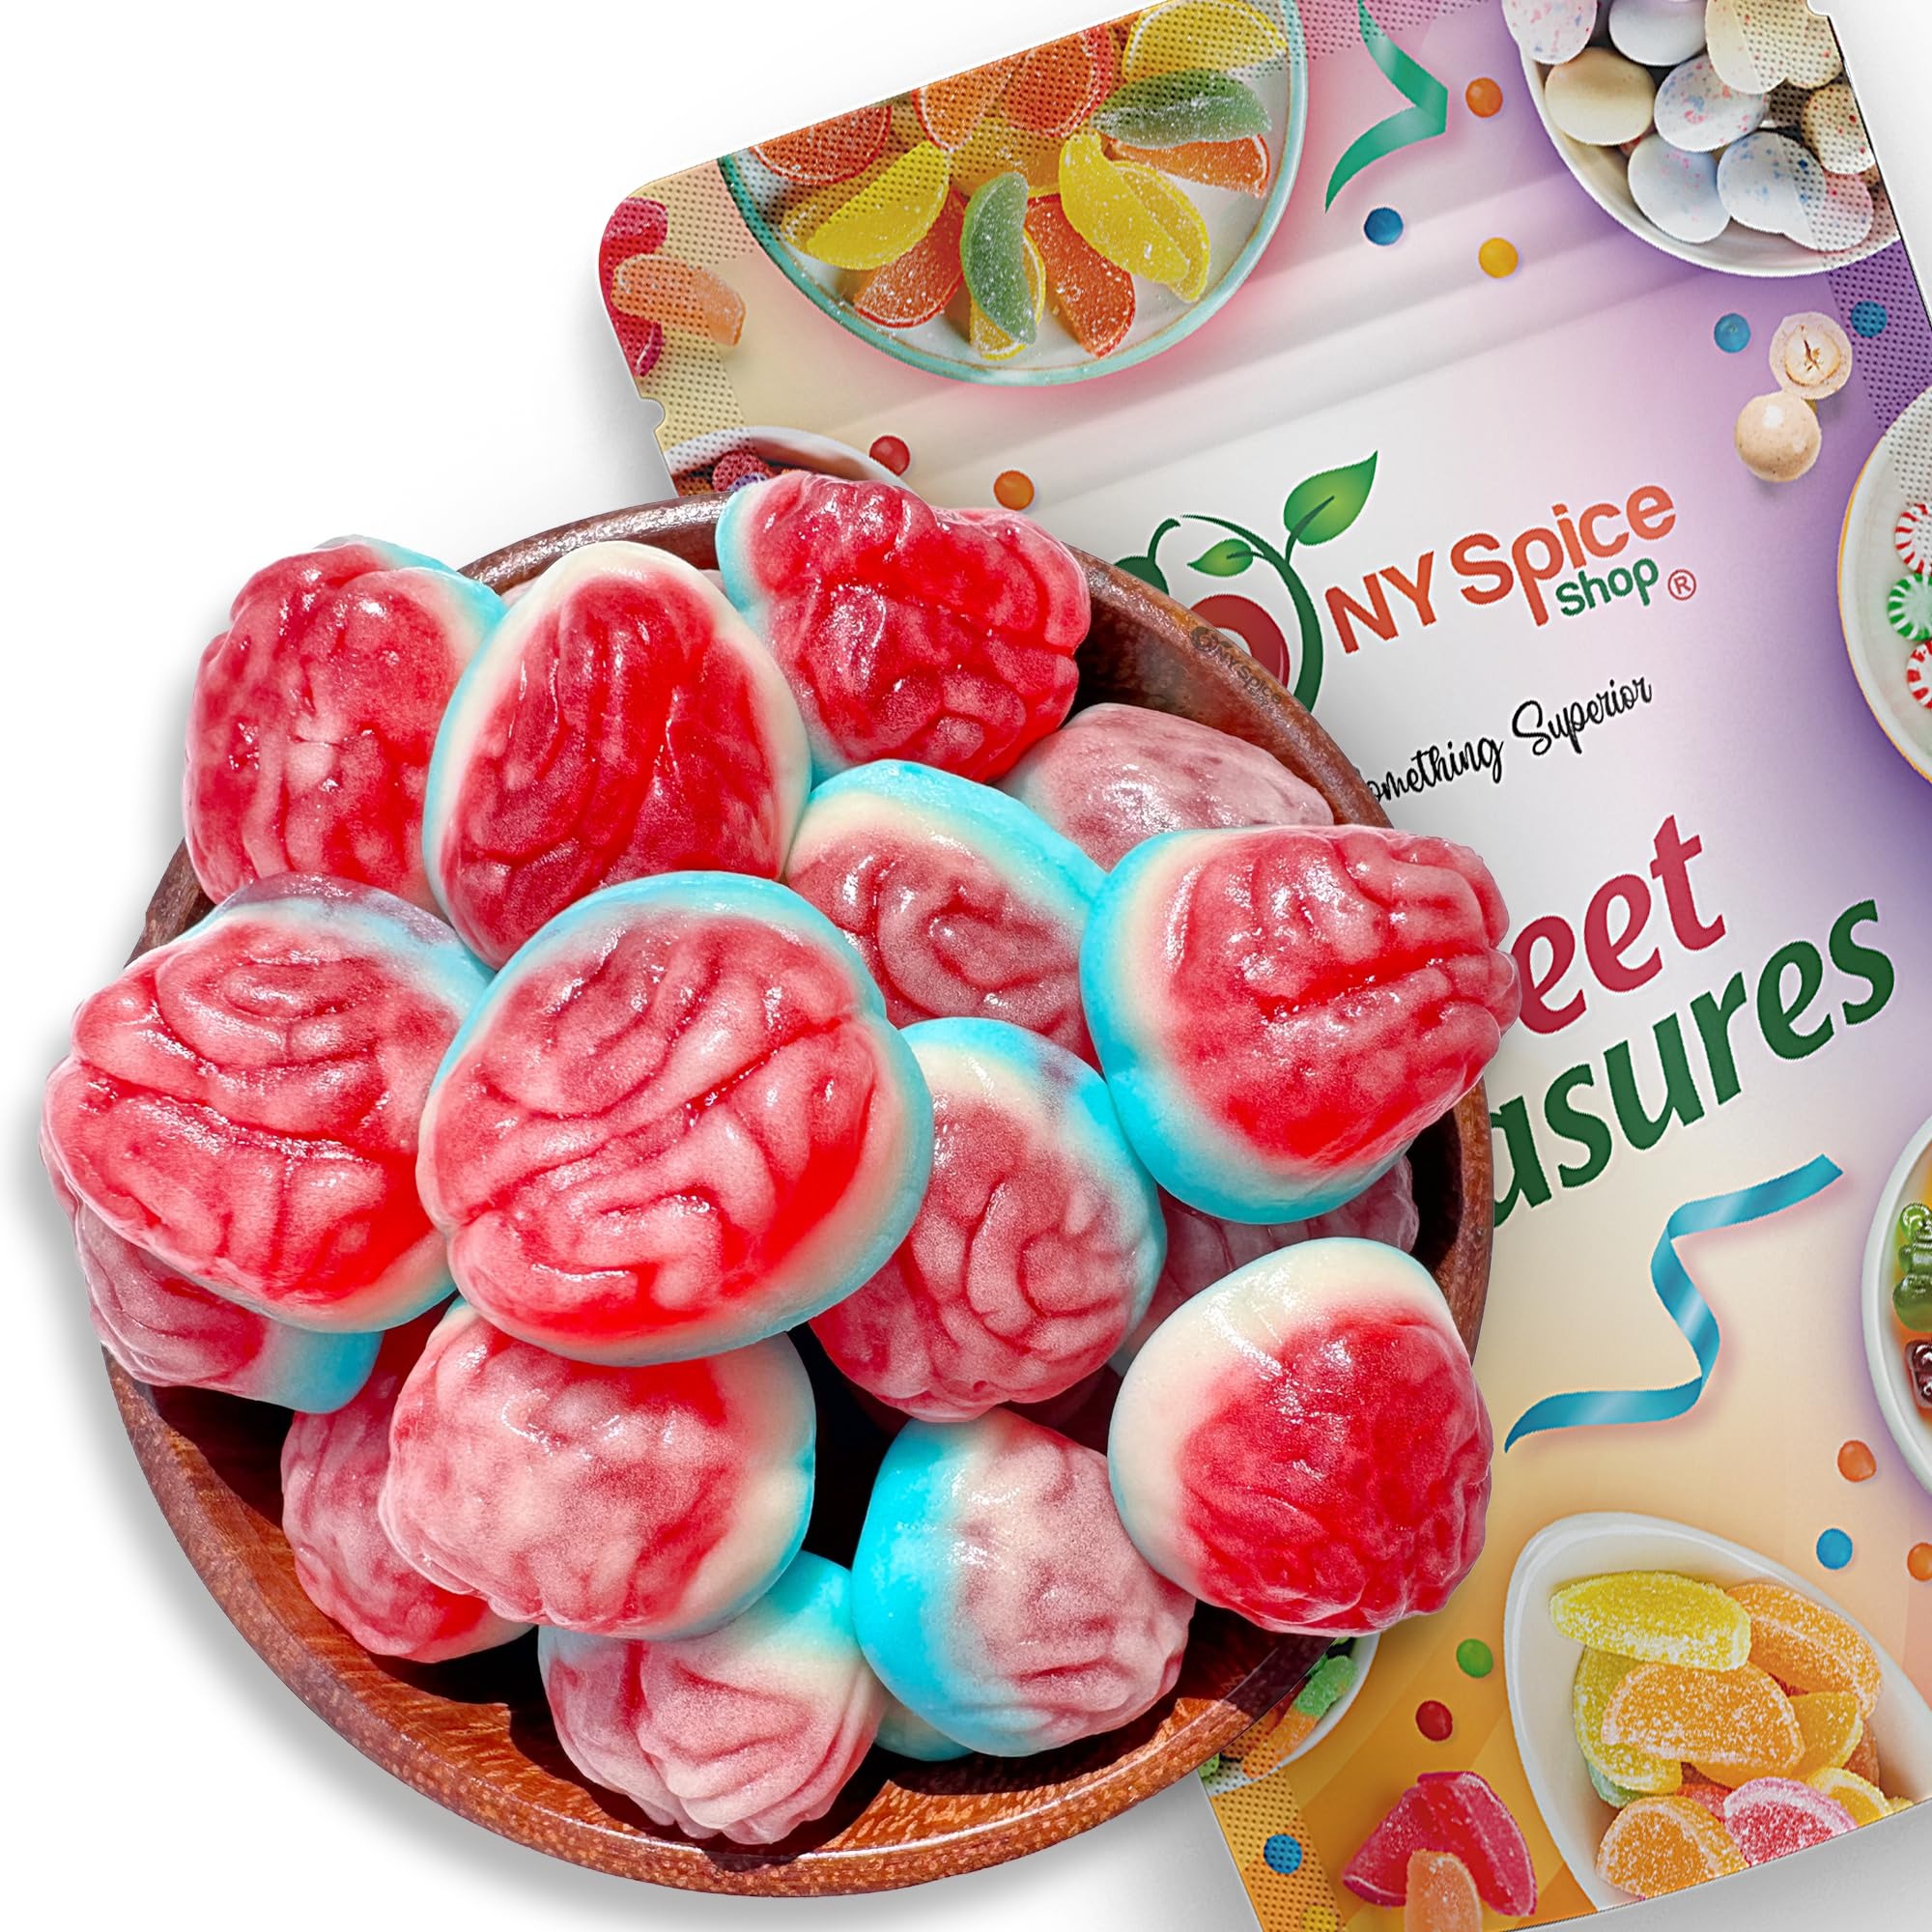
Item Name: NY Spice Shop Brain Gummy Candy - 1 Pound Gummy Brains Candy - Trick-Or-Treat Party Brain Gummies Candy - Edible Brains Candy Brains Party Favors - Jelly Filled Gummi Brains - Memory Brain Gummies
Bullet Point 1: FUN AND CREATIVE GUMMY TREATS - Indulge in the delightful fun of brain gummy candy and gummy brains candy, perfect for parties and celebrations! These gummy brains and brain gummies candy are playful additions to dessert tables. Add unique charm to your events with these zombie gummy brains, making every occasion a little more exciting and memorable.
Bullet Point 2: DELICIOUSLY UNIQUE GUMMY TREATS - Explore the playful world of candy brains, gummy brain, and big gummy brain for a fun and flavorful twist on snacks! These candy brain treats combine fruity and tangy flavors, offering a delightful taste adventure. Perfect for adding a unique touch to any celebration or as a fun treat for all ages.
Bullet Point 3: FUN AND FLAVORFUL GUMMY TREATS - Add a playful twist to your snacking with edible brains and brain gummies! These vibrant gummies brain are perfect for party decorations or casual treats. With bold colors and a sweet-tangy flavor, they bring excitement and creativity to any gathering, doubling as tasty brain decorations for your special moments.
Bullet Point 4: CREATIVE GUMMY SNACKS FOR EVERY OCCASION - Delight guests with brain favors and brain party favors that bring fun to any event. These flavorful memory brain gummies and gummy filled candy are perfect for gatherings, offering a sweet treat that doubles as unique brain snacks. Add a playful touch to celebrations with these versatile, themed gummies!
Bullet Point 5: FUN AND PLAYFUL GUMMY TREATS - Indulge in jelly-filled gummy candy and creative gummy body parts candy for a unique snack experience. From large gummy candy to quirky gummy body parts, these treats bring fun and excitement to any gathering. Perfect for kids and adults, these playful snacks are sure to leave a lasting impression!
Product Description: <b>SPOOKY DELIGHTS AWAIT WITH BULK HALLOWEEN TREATS BRAIN GUMMIES Snacks CANDY<br><br> ELEVATE YOUR HALLOWEEN CANDY BULK CHEAP WITH SCARY-GOOD FRUIT FLAVORS, IMPRESS GUESTS, AND SATISFY YOUR SPOOKY CRAVINGS WITH HALLOWEEN THEMED CANDY BULK. </b><br><br> <li>UNLEASH THE THRILLS WITH BULK HALLOWEEN CANDY - Sink your teeth into these bulk halloween treats eerie Brain Candy Gummies for a hauntingly sweet experience. <li>PERFECTLY CREEPY BRAIN GUMMY CANDY HALLOWEEN SNACKS CANDY - Add a spooky touch to your Halloween with candy that's both delicious and frightfully fun. <li>A TREAT WITH A TWIST BULK HALLOWEEN CANDY - Bold flavors meet creepy shapes—perfect for trick-or-treating or ghostly gatherings. <li>DELICIOUSLY MACABRE HALLOWEEN FOOD DECOR - These Brain Candy Bulk-chilling candies are sure to be a hit with both kids and adults. <li>SPOOK UP YOUR SWEETS GUMMY BRAIN CANDY BULK - Turn any party into a Halloween haunt with these wickedly good treats. <br><br> <b>SHARE THE FUN WITH FAMILY AND FRIENDS! IMPRESS YOUR GUESTS WITH THESE UNIQUE HALLOWEEN BRAIN CANDY BULK, AND ELEVATE YOUR HALLOWEEN PARTIES, SCHOOL EVENTS, AND MORE WITH A TOUCH OF SPOOKY FUN. <b/>
Value: 16.0
Unit: Ounce

Price: 16.99